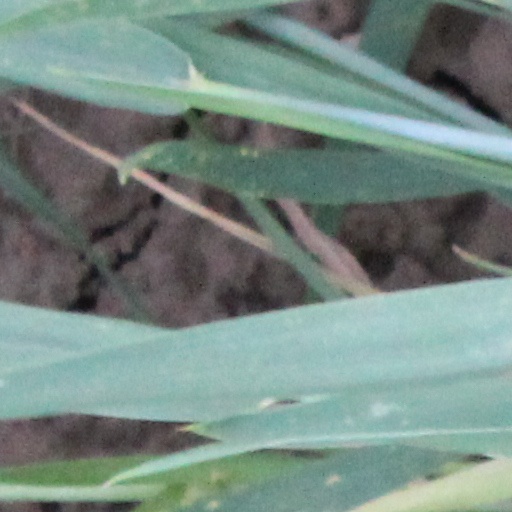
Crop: wheat